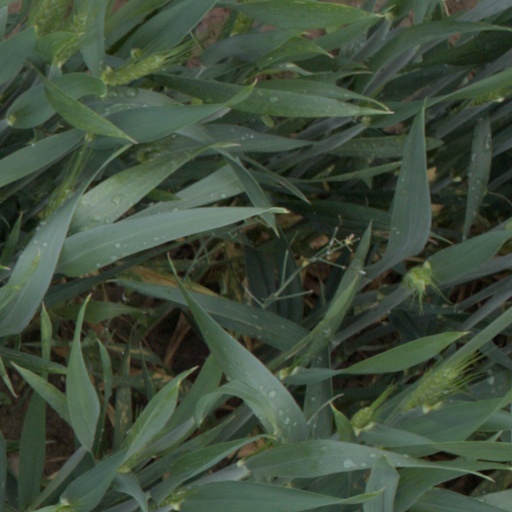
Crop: wheat